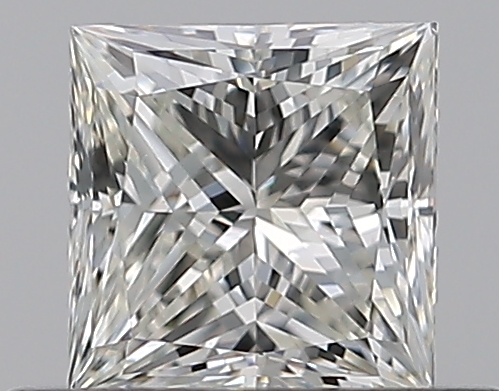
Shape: princess
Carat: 0.51
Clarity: VS1
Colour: J
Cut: EX
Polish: EX
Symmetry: VG
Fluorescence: N
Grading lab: GIA
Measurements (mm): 4.41 x 4.3 x 3.11